Greyfriars Kirk

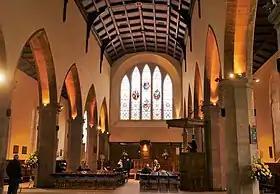
The interior in the 21st century, showing the timber ceiling and reconstructed arcades added by Henry F. Kerr in 1932–38.

Internally, octagonal pillars bear parallel arcades of chamfered pointed arches that run along eight bays; these are interrupted only by a lateral arch that divides the western two bays from the rest of the church. The aisles of these bays are partitioned off to form rooms and the arch frames the organ loft. In these two western bays, a plaster vault forms the ceiling while the eastern six bays are covered by a timber barrelled ceiling supported on timber shafts that rise from corbels in the wall above each pillar. A boss rests where each arch between corresponding shafts crosses the longitudinal rib; these depict emblems of Saint Andrew, Saint Margaret, and each person of the Trinity.